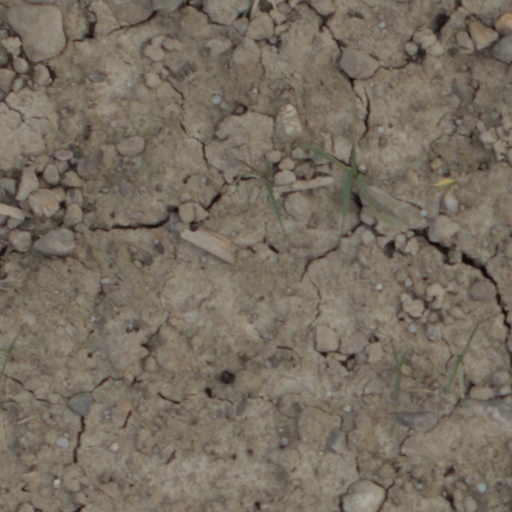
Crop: wheat